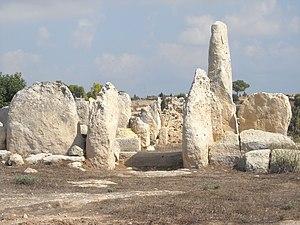
Le site néolithique de Ħaġar Qim est situé près de la ville de Qrendi, au-dessus des falaises au sud de Malte.